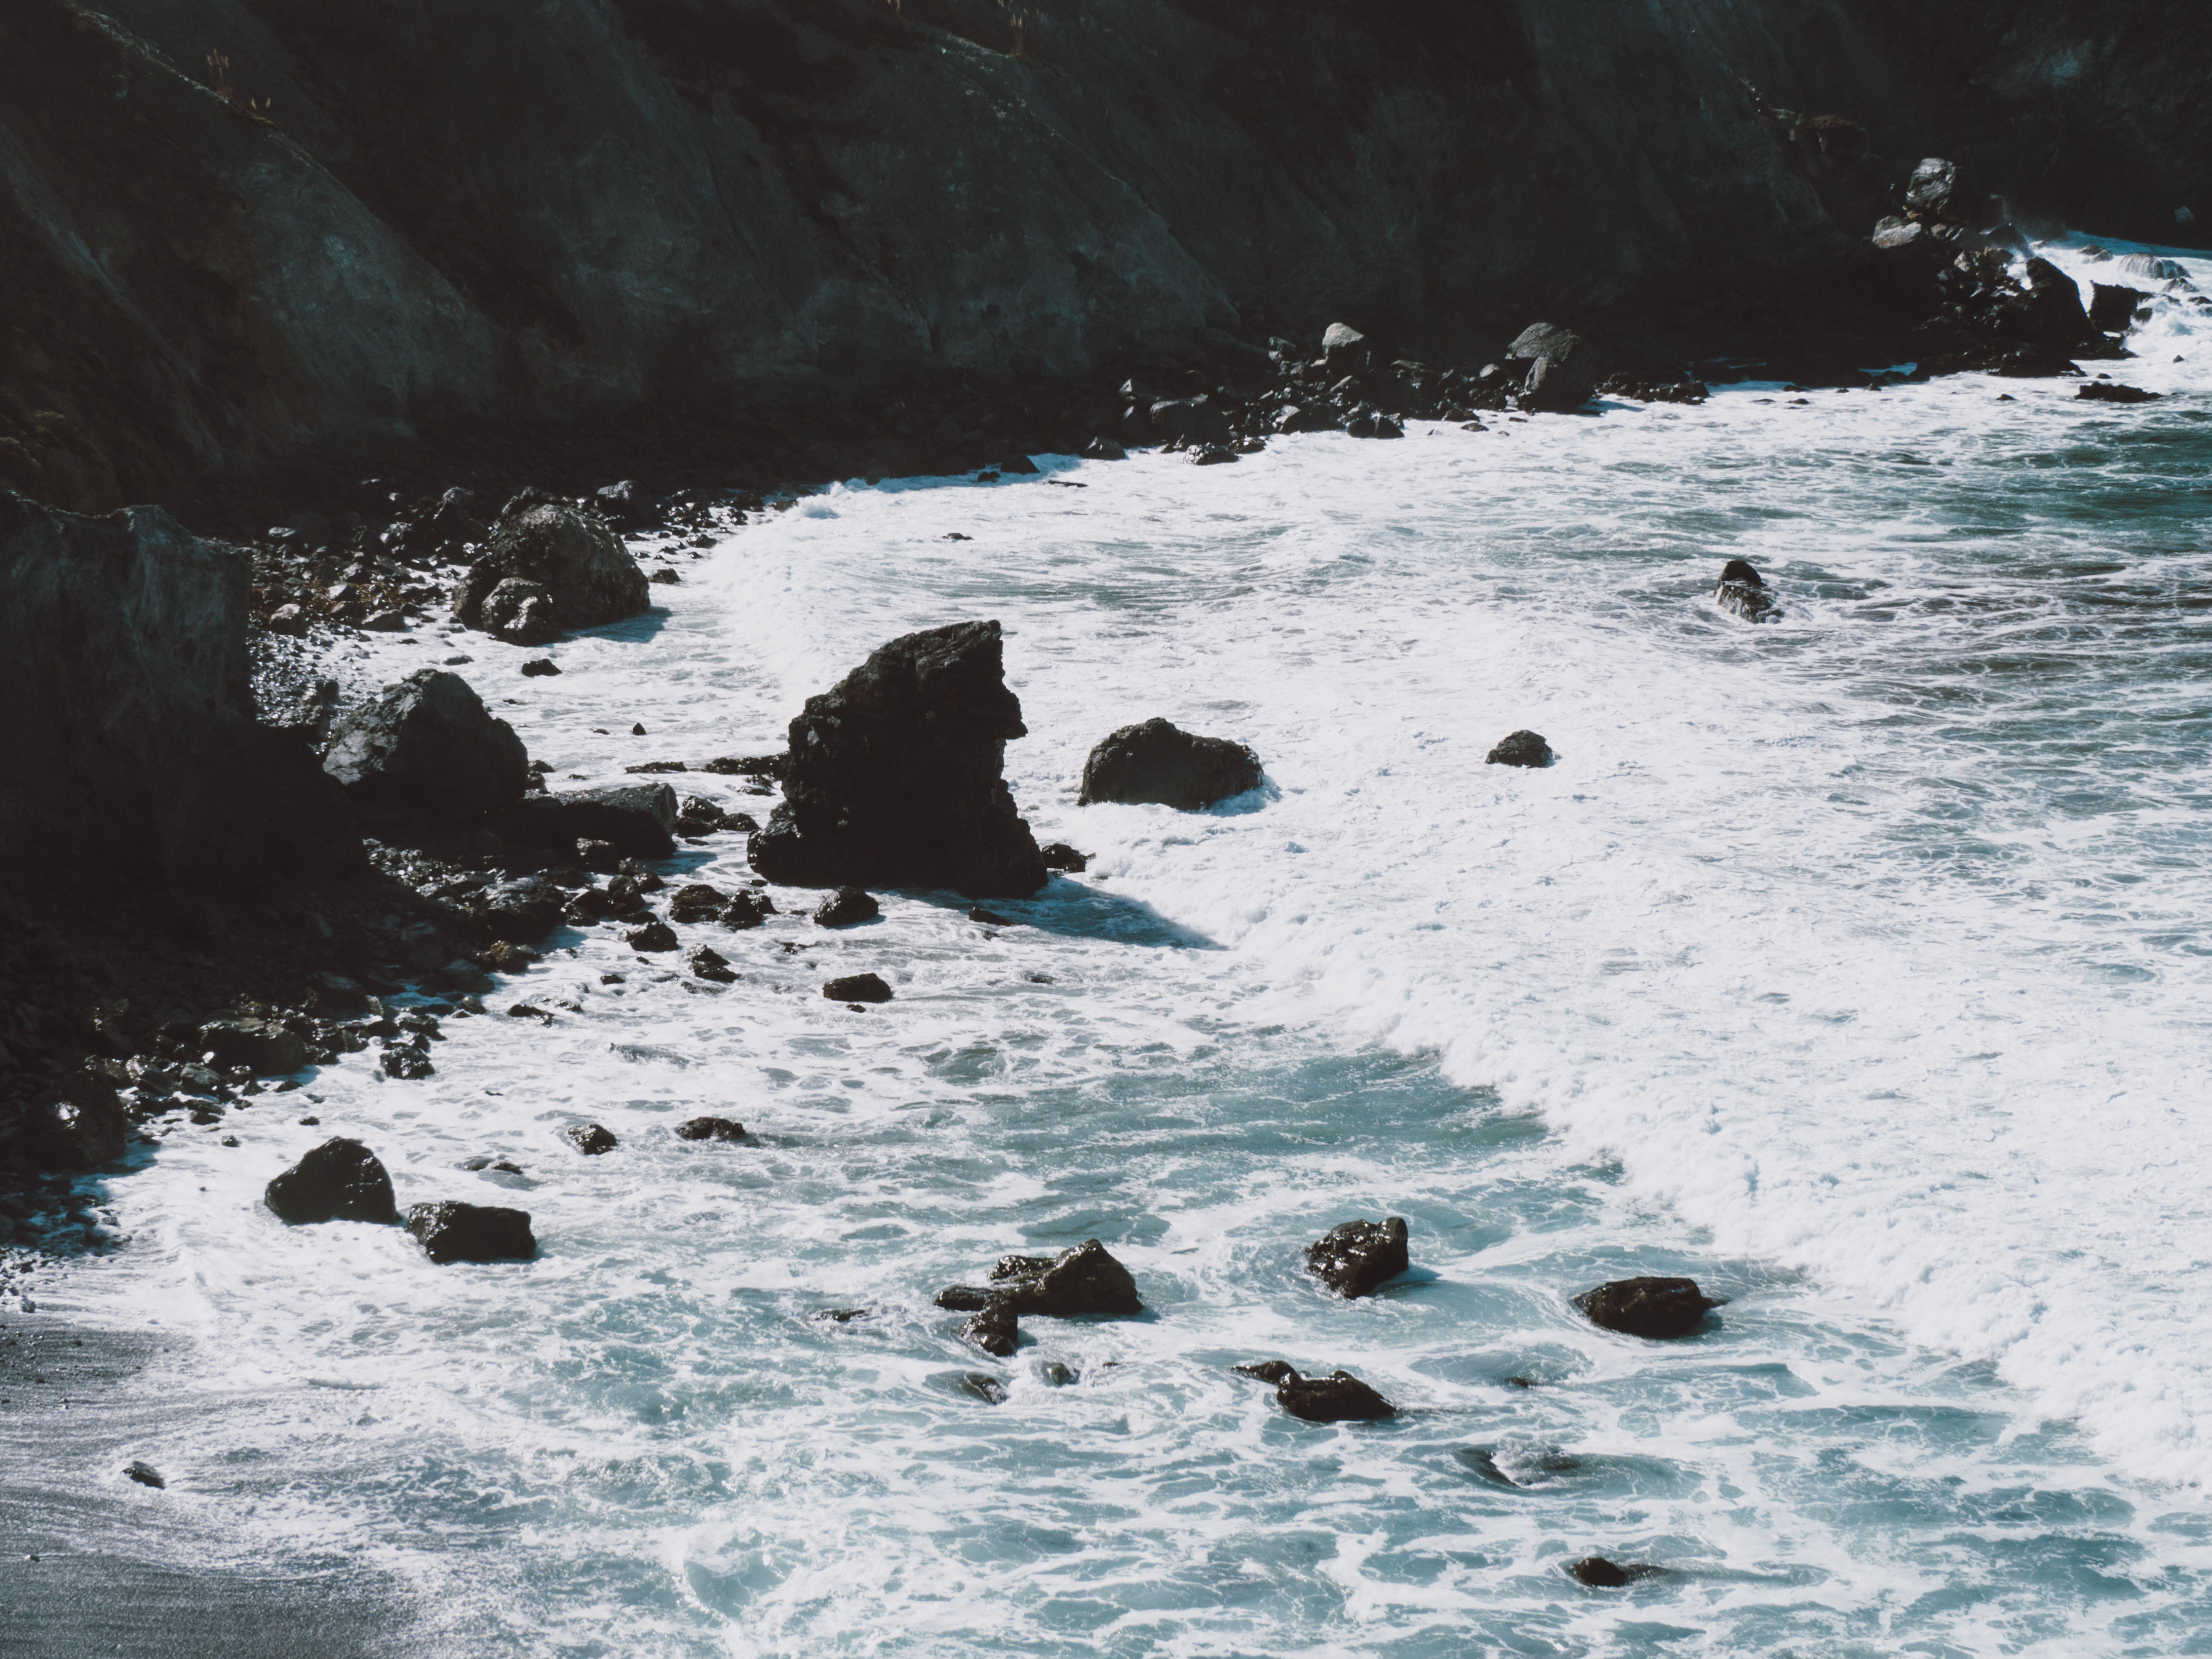
sea, coast, water, rock, ocean, shore, wave, river, tide, ice, bay, rapid, landform, geographical feature, wind wave